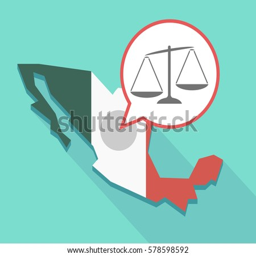
illustration of a map , its flag and a balloon with an unbalanced weight scale